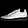
Label: Sneaker